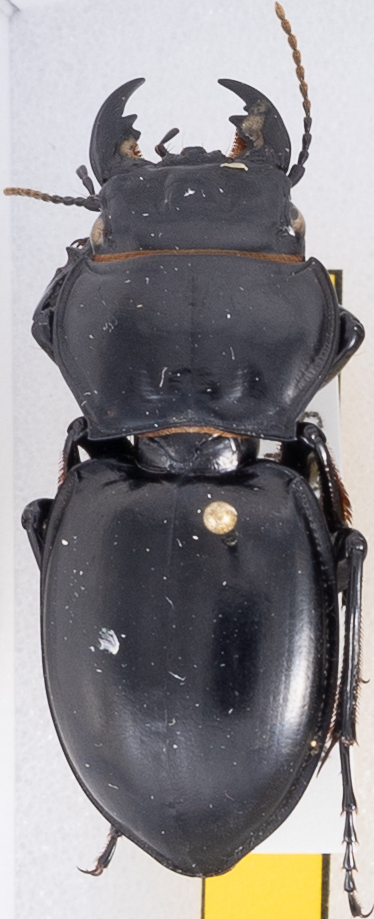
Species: Pasimachus californicus
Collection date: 2019-08-21
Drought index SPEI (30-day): -1.28
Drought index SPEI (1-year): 2.09
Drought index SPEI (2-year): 1.01